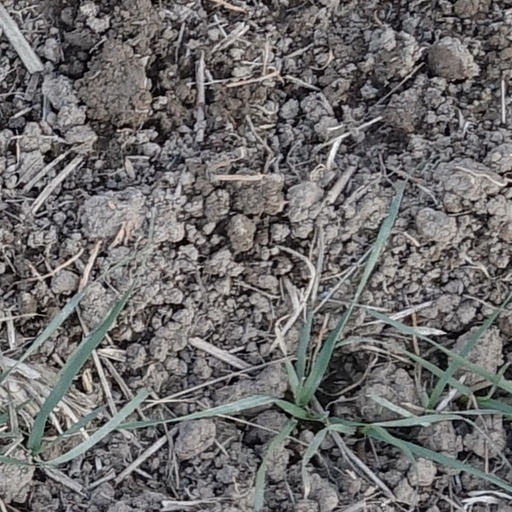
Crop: wheat